The Amazing Race en Discovery Channel 2

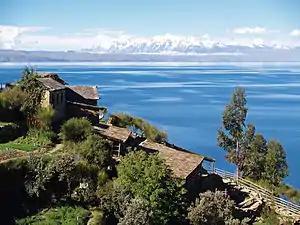
Lake Titicaca was the location for this leg's Roadblock.

This leg's Detour was a choice between "Quemar" (Burn) or "Armar" (Arm). In "Quemar", teams visited the Street of Witches, and needed to purchase the items required for a shaman to build a "Good Journey Table". In "Armar", teams travelled to the Museum of Musical Instruments and had to make two panpies.